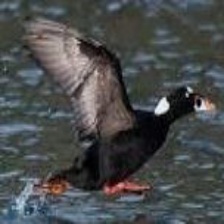
Species: SURF SCOTER
Scientific name: MELANITTA PERSPICILLATA
ImageNet parent category: drake